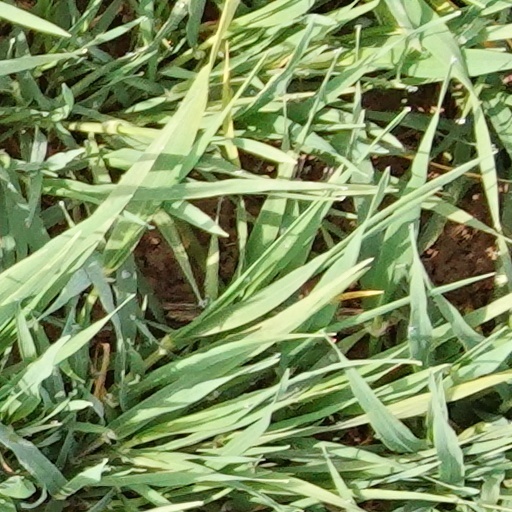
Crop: wheat